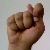
The image shows a hand gesture representing the letter 'T' in Indian Sign Language.